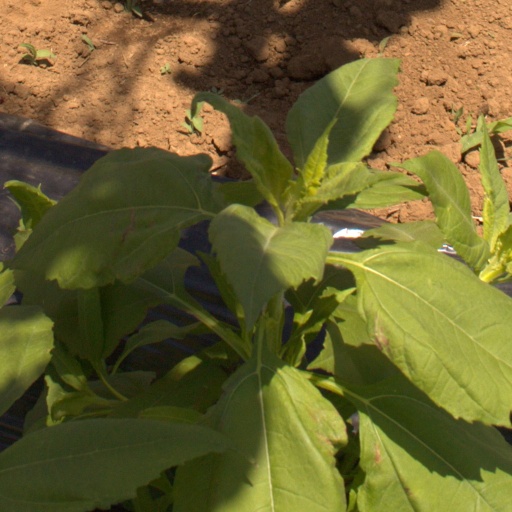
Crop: Jerusalem artichoke